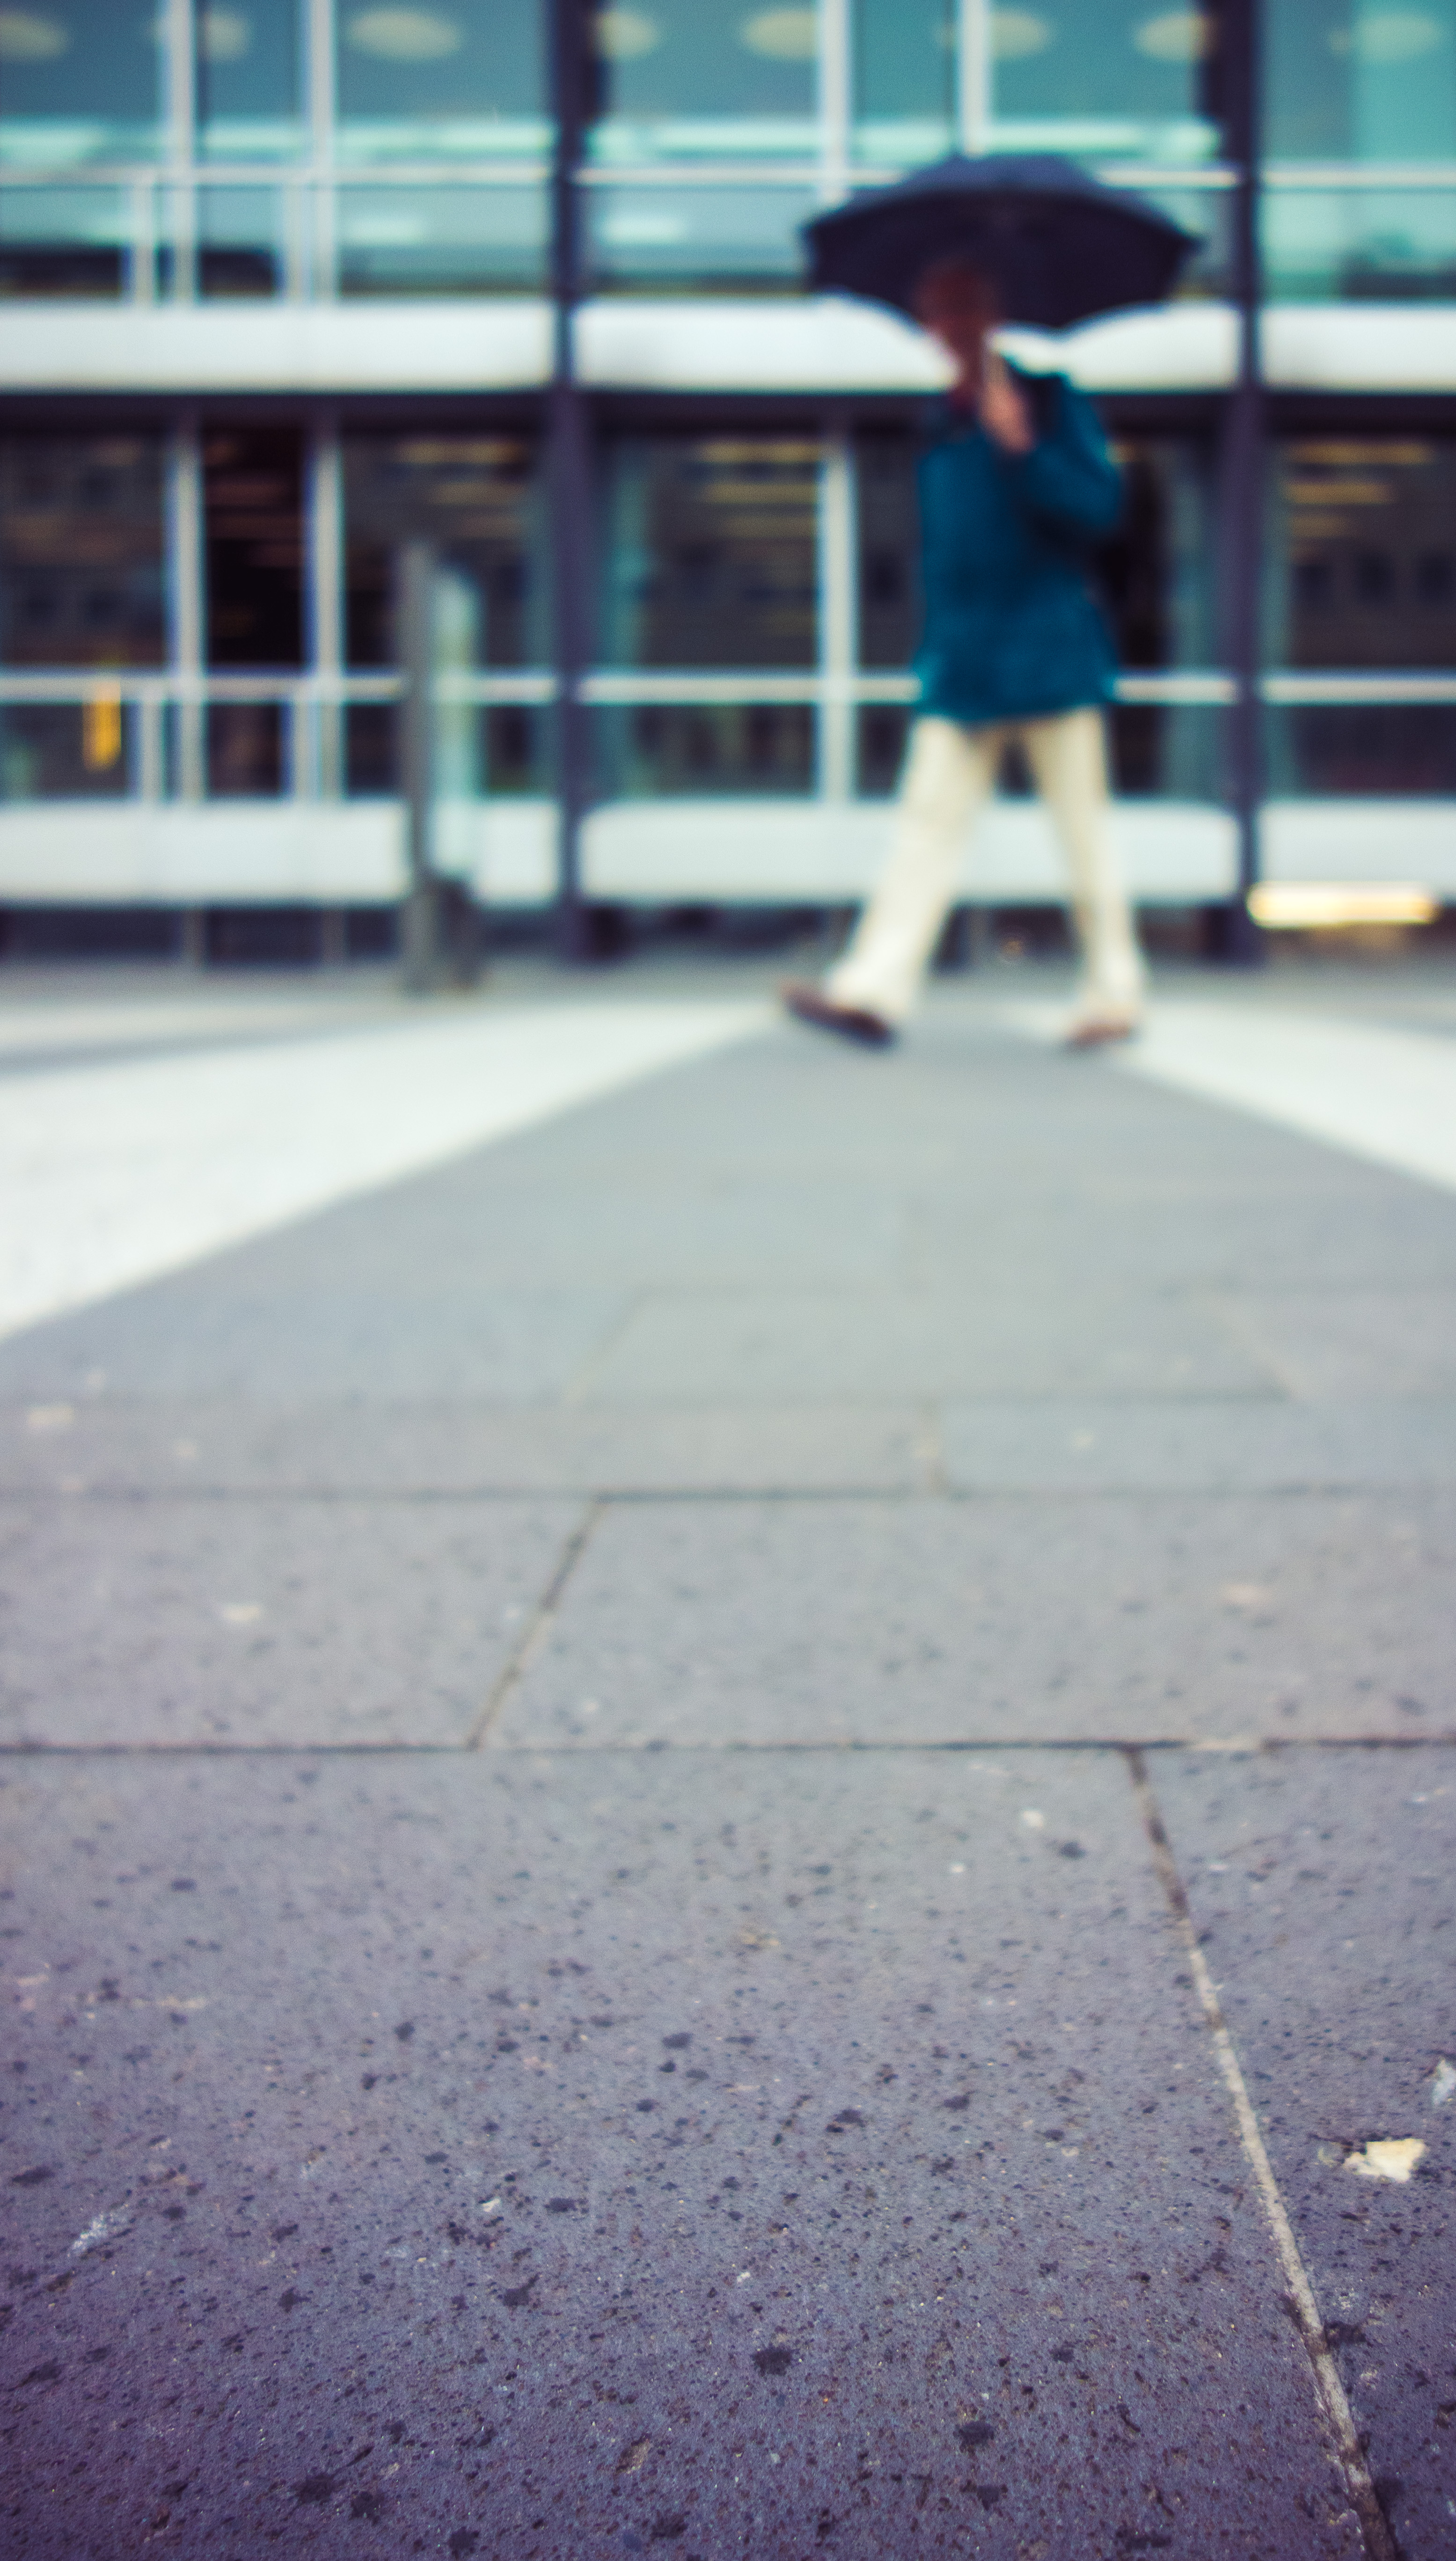
pedestrian, blur, road, white, street, asphalt, umbrella, color, shadow, blue, infrastructure, photograph, blurry, shape, sonystreetphotographer, n rnberg, road surface